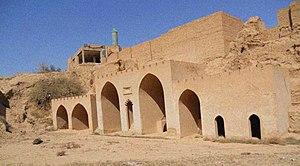
L'église Saint-Ahoudemmeh est un ancien édifice religieux chrétien de l'Église syriaque orthodoxe située à Tikrit en Irak. Surnommé l'« église verte », ce sanctuaire historique du VIIᵉ siècle est détruit par des membres de l'État islamique, le 25 septembre 2014.